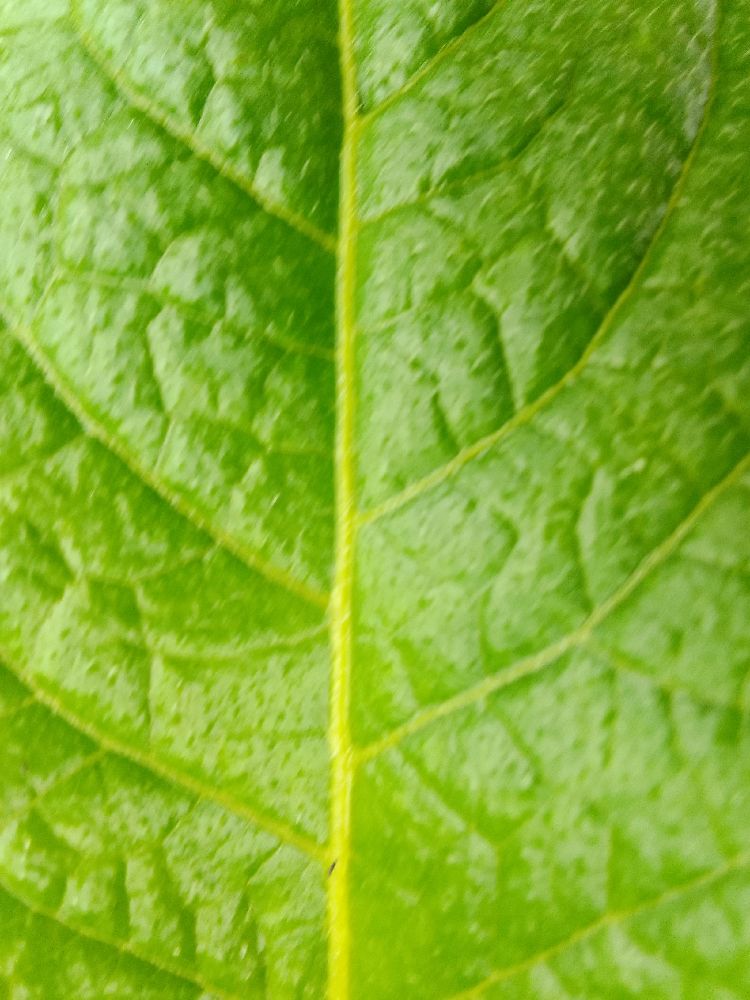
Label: Healthy